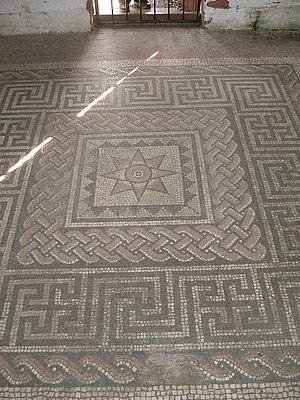
Cette liste des musées du North Yorkshire, Angleterre contient des musées qui sont définis dans ce contexte comme des institutions qui recueillent et soignent des objets d'intérêt culturel, artistique, scientifique ou historique. leurs collections ou expositions connexes disponibles pour la consultation publique. Sont également inclus les galeries d'art à but non lucratif et les galeries d'art universitaires. Les musées virtuels ne sont pas inclus.